Jacques Bigot (politician)

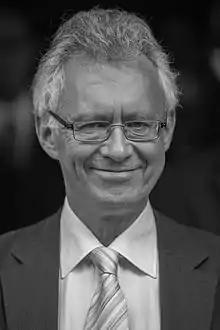
Portrait of Jacques Bigot

Jacques Bigot (born July 31, 1952) is a French politician, Mayor of Illkirch-Graffenstaden and President of the Urban Community of Strasbourg. He is a member of the Socialist Party.